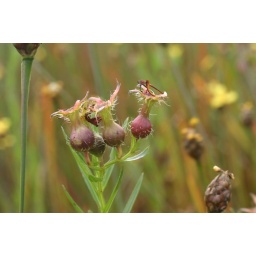
Mature fruits on the awned meadow beauty. This is a rare plant in the NJ pinelands